Poland syndrome

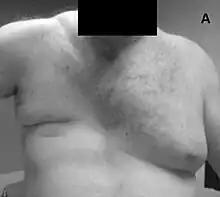
Missing right breast and right pectoralis major muscle in Poland syndrome

Poland syndrome is a birth defect characterized by an underdeveloped chest muscle and short webbed fingers on one side of the body. There may also be short ribs, less fat, and breast and nipple abnormalities on the same side of the body. Typically, the right side is involved. Those affected generally have normal movement and health.